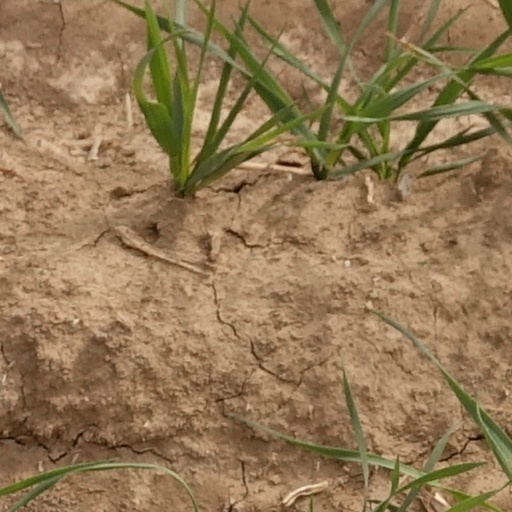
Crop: wheat